Tale About the Lost Time

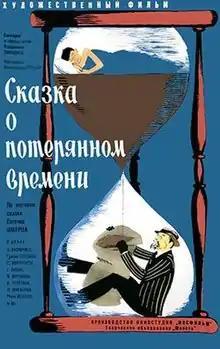

Tale about the Lost Time is a 1964 Soviet fantasy comedy film directed by Aleksandr Ptushko. It is based on a tale by Evgeny Schwartz.